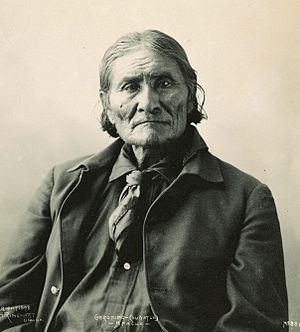
Frank Rinehart est un photographe américain connu pour ses portraits de Nord-Amérindiens, en particulier de ceux de chefs ou délégués au Indian Congress de 1898.